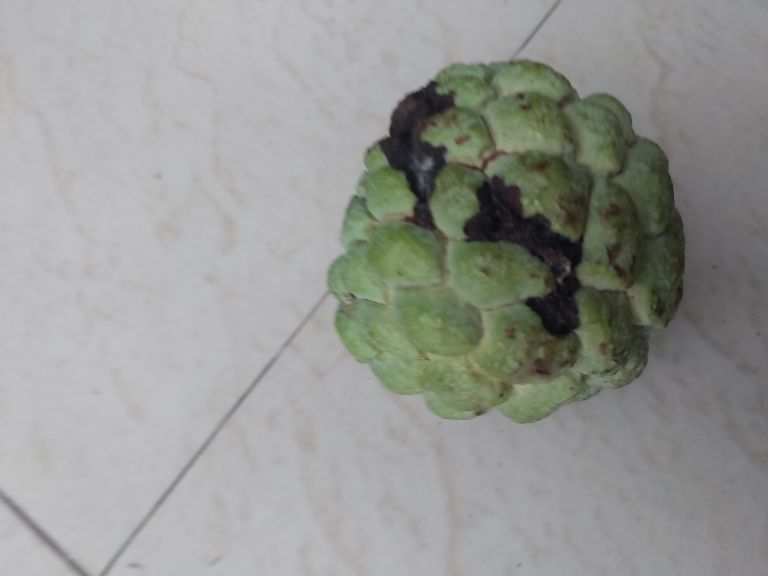
Disease label: Diplodia Rot